Ritual washing in Judaism

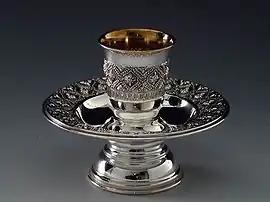
A Silver Mayim Acharonim Set

According to halakha or custom, the hands are washed several times. These include before and after eating a meal with bread, upon waking in the morning, after using the toilet, before eating karpas in the Passover seder, and before prayer. On some occasions, the water must be poured from a cup; on others, it may be delivered by any means, such as a faucet. A blessing is recited on some occasions.